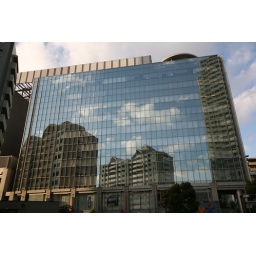
Reflection of buildings and sky in a building.